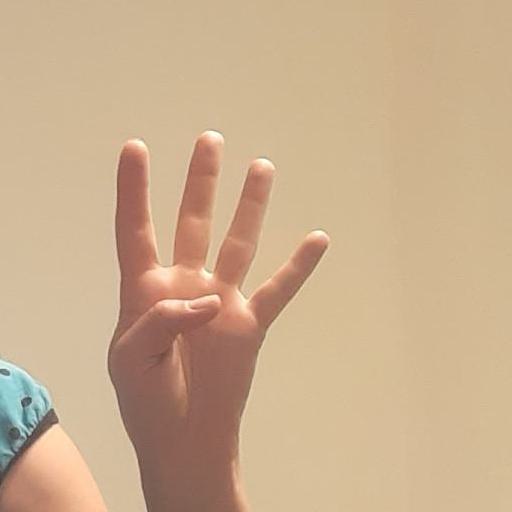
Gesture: four